Biwi-O-Biwi

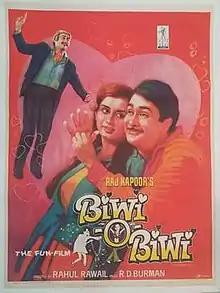
Poster

Biwi-O-Biwi is a 1981 romantic-comedy Hindi movie produced by Raj Kapoor and directed by Rahul Rawail. It stars Sanjeev Kumar, Randhir Kapoor, Poonam Dhillon, Yogeeta Bali in lead roles. The film's music is by R. D. Burman. The movie was commercially successful.